History of the Wigan Warriors

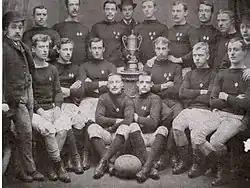
The team of Wigan Football Club in 1885 with the Wigan Union Charity Cup

During this era Wigan were represented by some iconic players. James 'Jim' Slevin, Ned Bullough, William 'Billy' Atkinson and John 'Jack' Anderton. Jim Slevin arguably being the most important player for Wigan during this era. He made a total of 290 appearances, scoring 131 tries and was involved in the club winning 8 trophies.